Casa Blanca (Coamo, Puerto Rico)

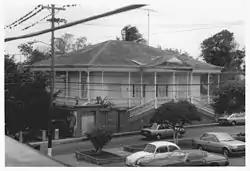
La Casa Blanca in 1991.

La Casa Blanca (Spanish for 'white house'), also known as the Efrén Bernier Residence, is a Spanish creole-style historic residence building located at 17 José I. Quintón Street in Coamo Pueblo (downtown Coamo), the historical and administrative center of the Puerto Rican municipality of Coamo. The house dates to 1865 with further modifications made in 1874. The building was added to the United States National Register of Historic Places on April 28, 1992.